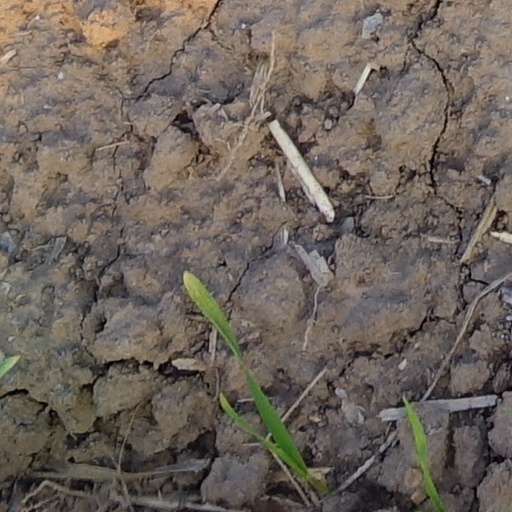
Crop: wheat